Kazimieras Uoka

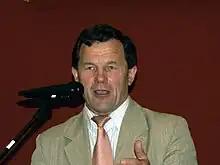
Kazimieras Uoka

Kazimieras Uoka (4 March 1951 – 16 July 2016) was a Lithuanian politician and signatory of the 1990 Act of the Re-Establishment of the State of Lithuania.